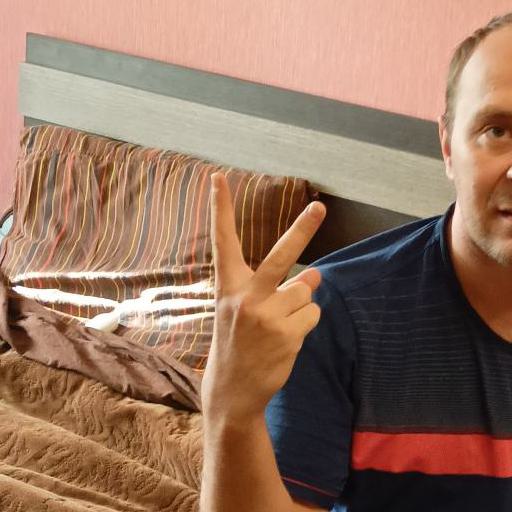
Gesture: peace_inverted